James Cook

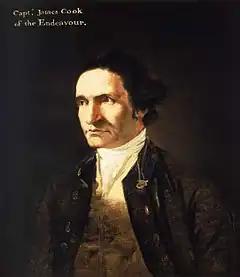
Portrait of James Cook c. 1775, painted by William Hodges, who accompanied Cook on the second voyage

In July, two marines deserted by taking local wives and going into hiding, intending to remain on the island. In response, Cook detained a Tahitian chief as a hostage to compel the local community to locate and return the deserters.